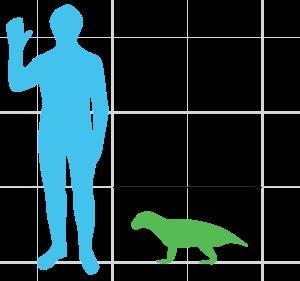
Simosuchus est un genre éteint de crocodyliformes, un clade qui comprend les crocodiliens modernes et leurs plus proches parents fossiles. Il est rattaché au sous-ordre des Notosuchia. C'est un Crocodyliformes de petite taille, facilement identifiable grâce à son nez écrasé qui rappelle celui des chiens de la race carlin, à ses dents en forme de clous de girofle, et à ses membres qui sont couverts d'ostéodermes.